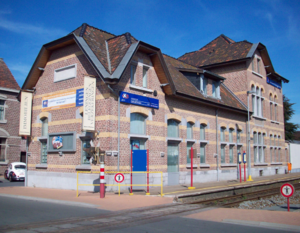
La gare d'Eine est une gare ferroviaire belge de la ligne 86, de Basècles-Carrières à De Pinte. Elle est située à Eine, section du territoire de la ville d'Audenarde, dans la province de Flandre-Orientale en Région flamande.
En Belgique et en France, les gares de la reconstruction sont un ensemble de gares construites au lendemain de la Première Guerre mondiale pour remplacer des bâtiments détruits ou gravement endommagés lors du conflit. Un certain nombre de ces gares possédaient un plan ou des éléments communs entre-elles qui ont été utilisés uniquement pour ces gares ; elles sont désignées bâtiment type « Reconstruction ».